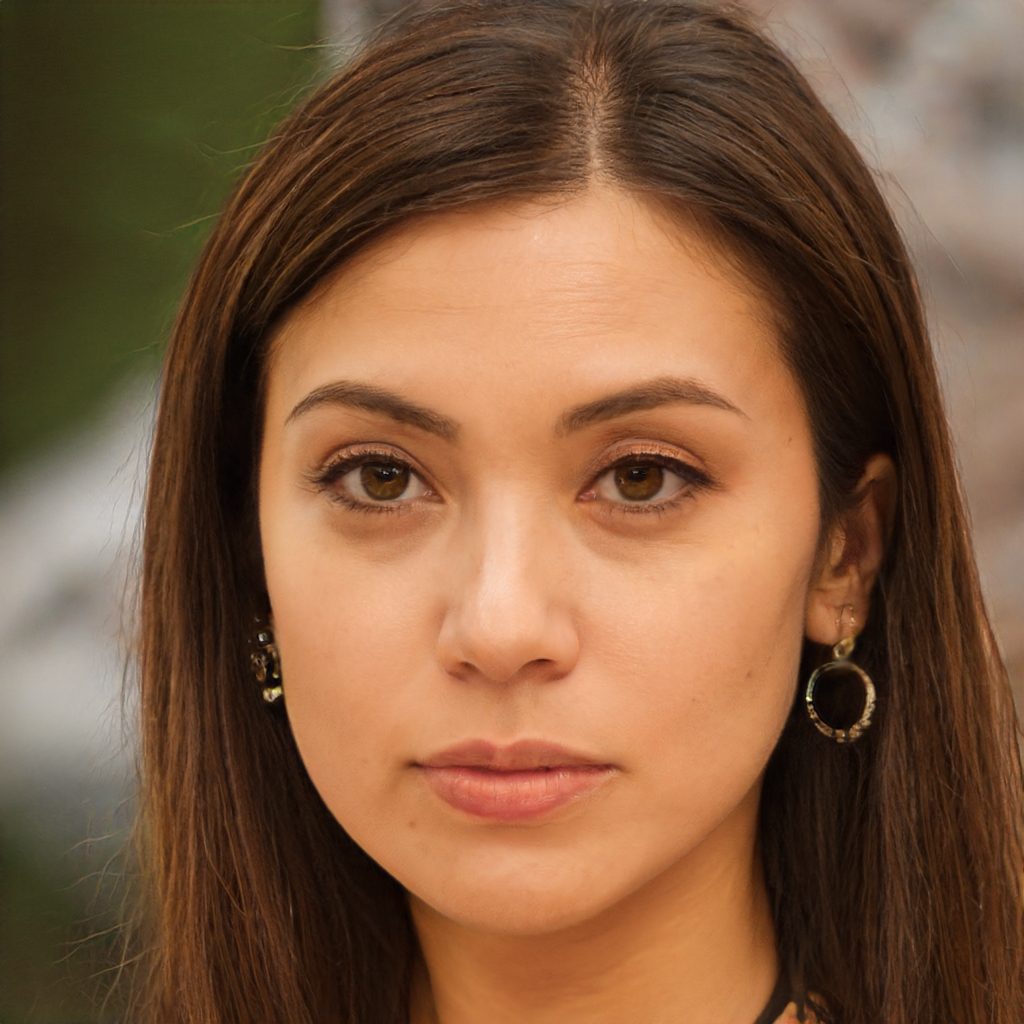
Gender: Female